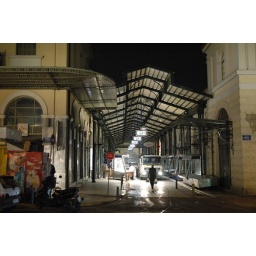
The fish market by night.